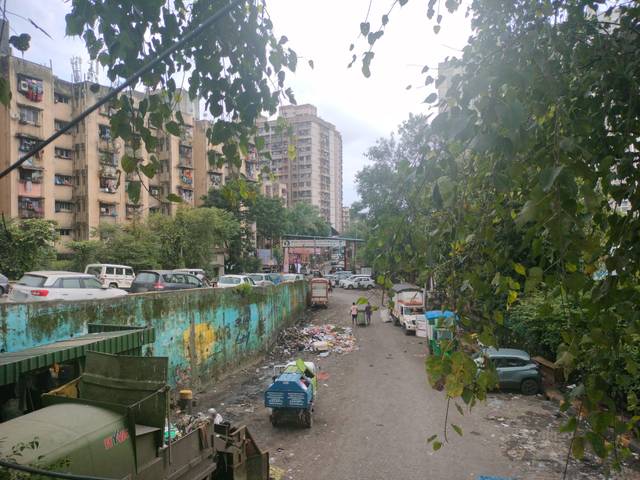
Region: India
Coordinates: 19.125, 72.93